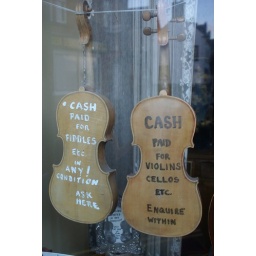
Violin ship window in Falkland